First impeachment of Donald Trump

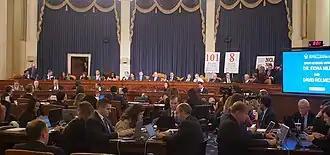
Open hearing testimony of Fiona Hill and David Holmes on November 21, 2019

On November 20, 2019, Ambassador Sondland testified that he conducted his work with Giuliani at the "express direction of the president", and that he understood a potential White House invitation for Zelenskyy to be contingent on Ukraine announcing investigations into the 2016 elections and Burisma. Later that day, Cooper and David Hale, the under secretary of state for political affairs, testified jointly before the committee. On November 21, 2019, Fiona Hill – who, until August 2019, was the top Russia expert on the National Security Council – criticized Republicans for promulgating the "fictional narrative" that Ukraine rather than Russia interfered in the 2016 election, asserting that the theory was planted by Russia and played into its hands. Testifying alongside Hill was David Holmes, the current head of political affairs in the U.S. Embassy in Ukraine.